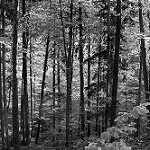
Label: B & W